Neosteneosaurus

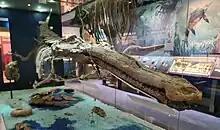
Skeleton at Peterborough Museum

Neosteneosaurus is a genus of machimosaurid, known from the Middle Jurassic Oxford Clay of the UK, and Marnes de Dives, France. The type species, N. edwardsi, was originally named as a species of "Steneosaurus" in 1868, but was moved to its own genus in 2020. "Steneosaurus durobrivensis" and "Steneosaurus hulkei" are considered junior synonyms.